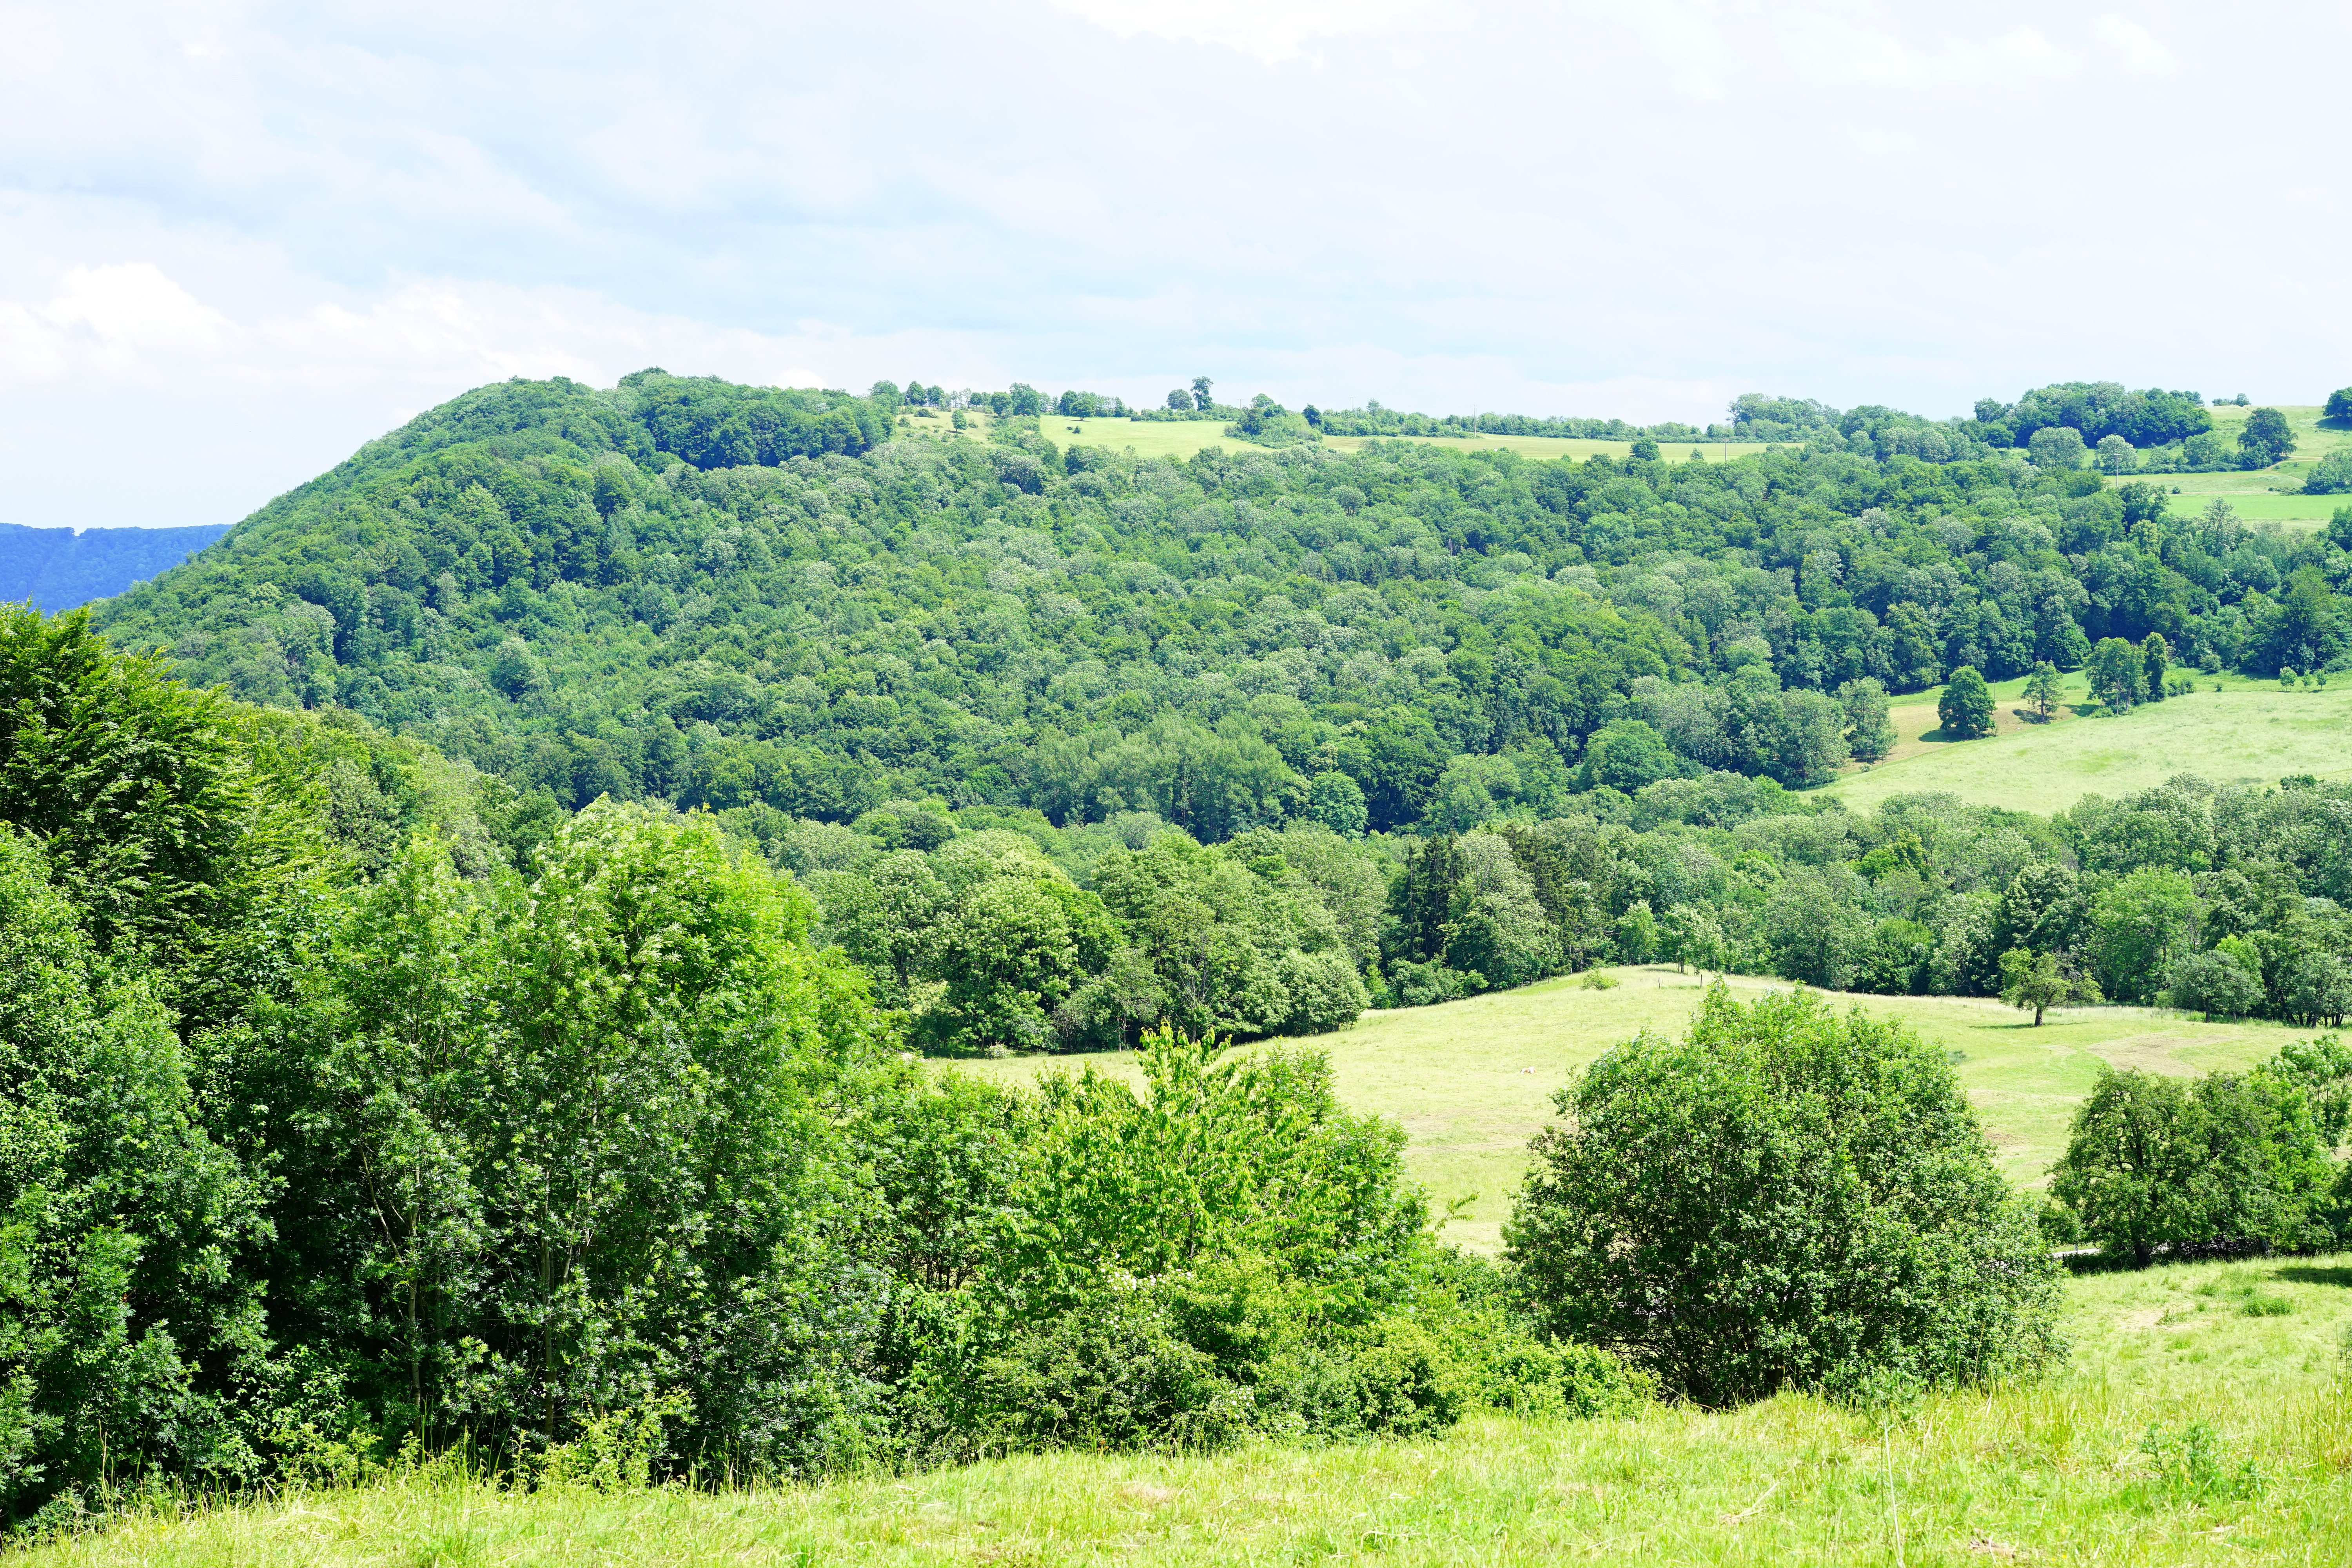
landscape, tree, forest, grass, field, farm, meadow, hill, idyllic, green, pasture, agriculture, grassland, vegetation, shrub, plantation, habitat, ecosystem, rural area, reported, swabian alb, biome, rand ecker maar, alb eaves, alb edge, alb, natural environment, geographical feature, woody plant